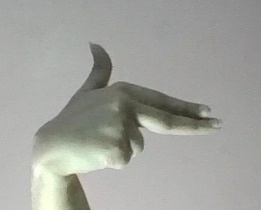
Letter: ghain